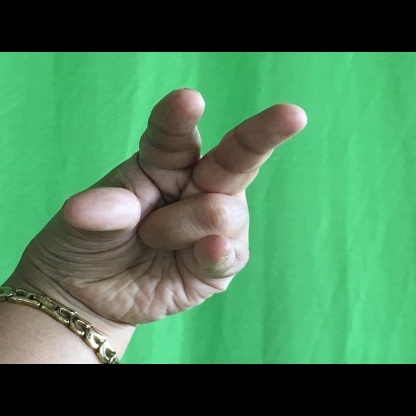
Mudra: Kangulam